Saints Dominic and Francis Saving the World from Christ's Anger

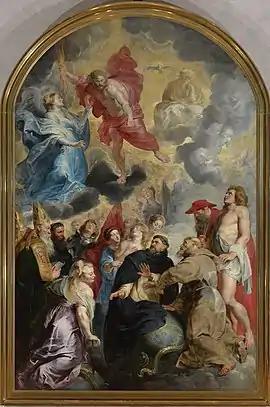
"Saints Dominic and Francis Saving the World from Christ's Anger" (1620) by Rubens

Saints Dominic and Francis Saving the World from Christ's Anger is an oil on canvas painting by Peter Paul Rubens, executed in 1620, now in the Museum of Fine Arts of Lyon. It is linked to his similar work "The Virgin Mary and Saint Francis Saving the World from Christ's Anger" (Brussels).